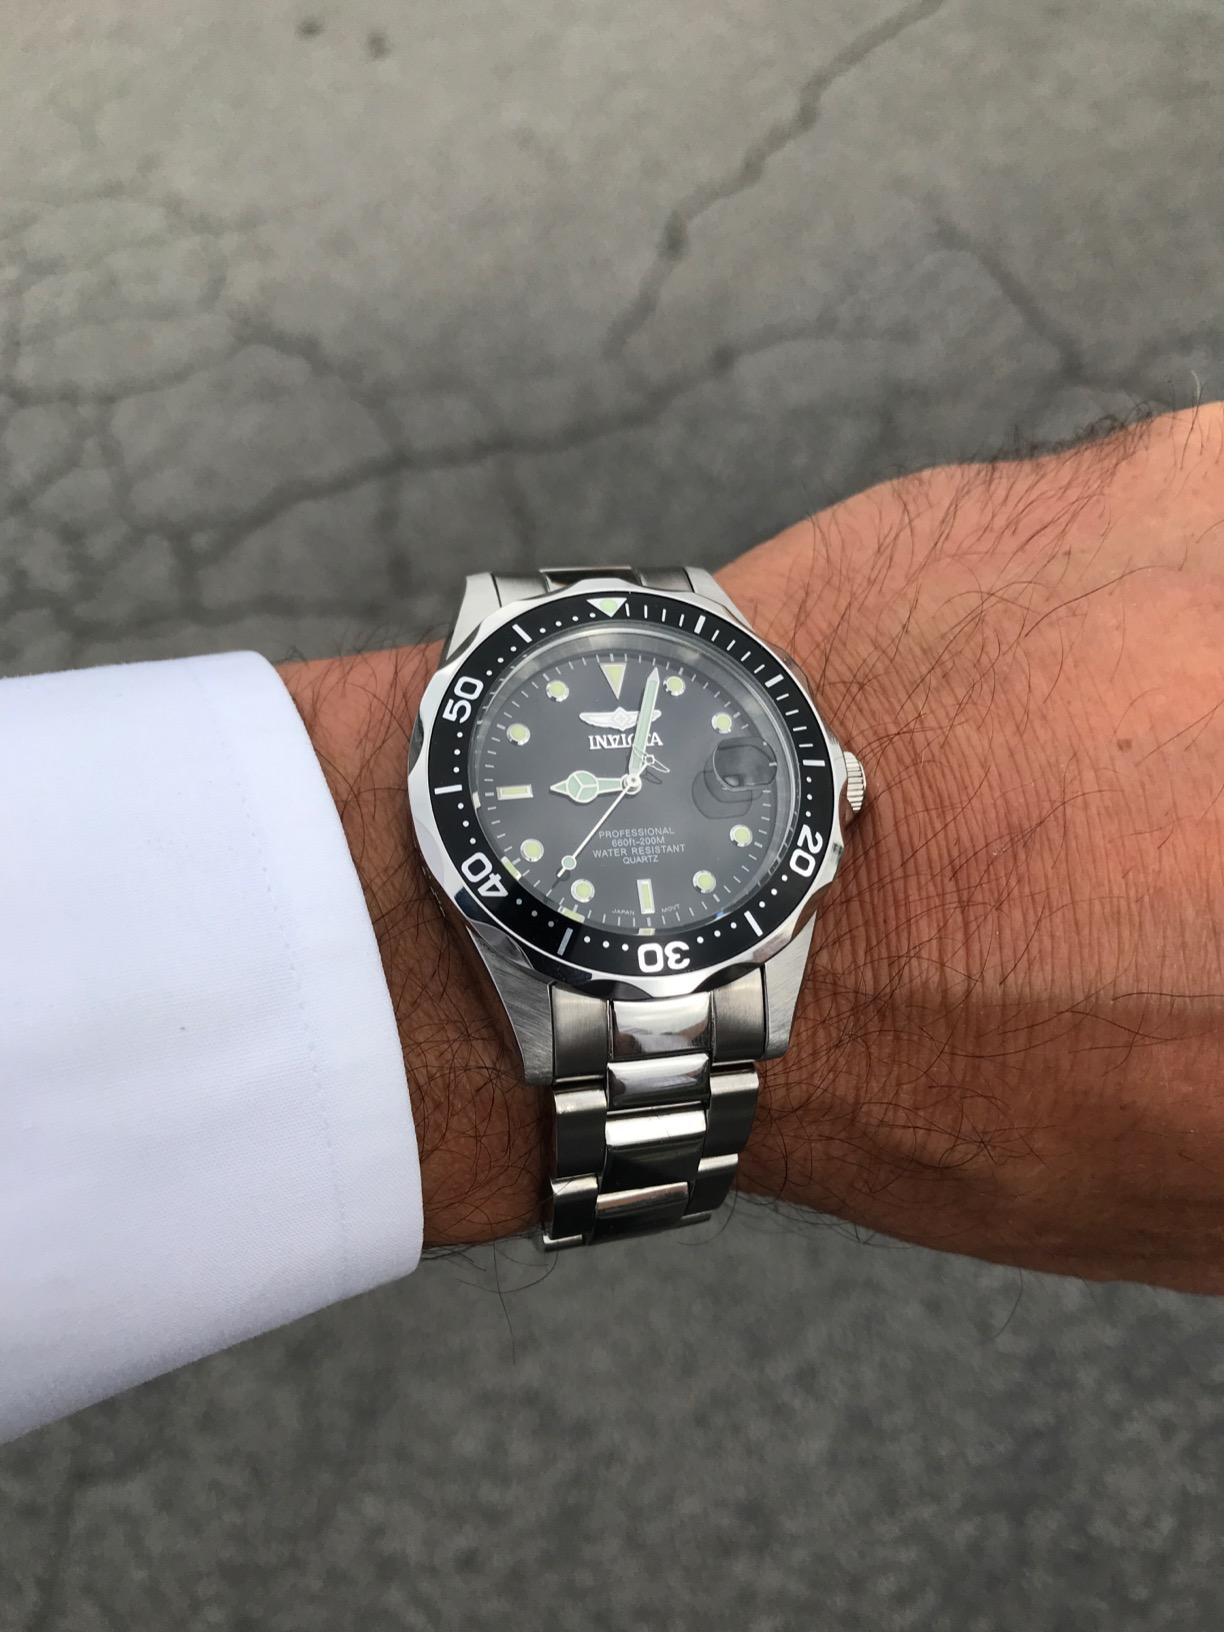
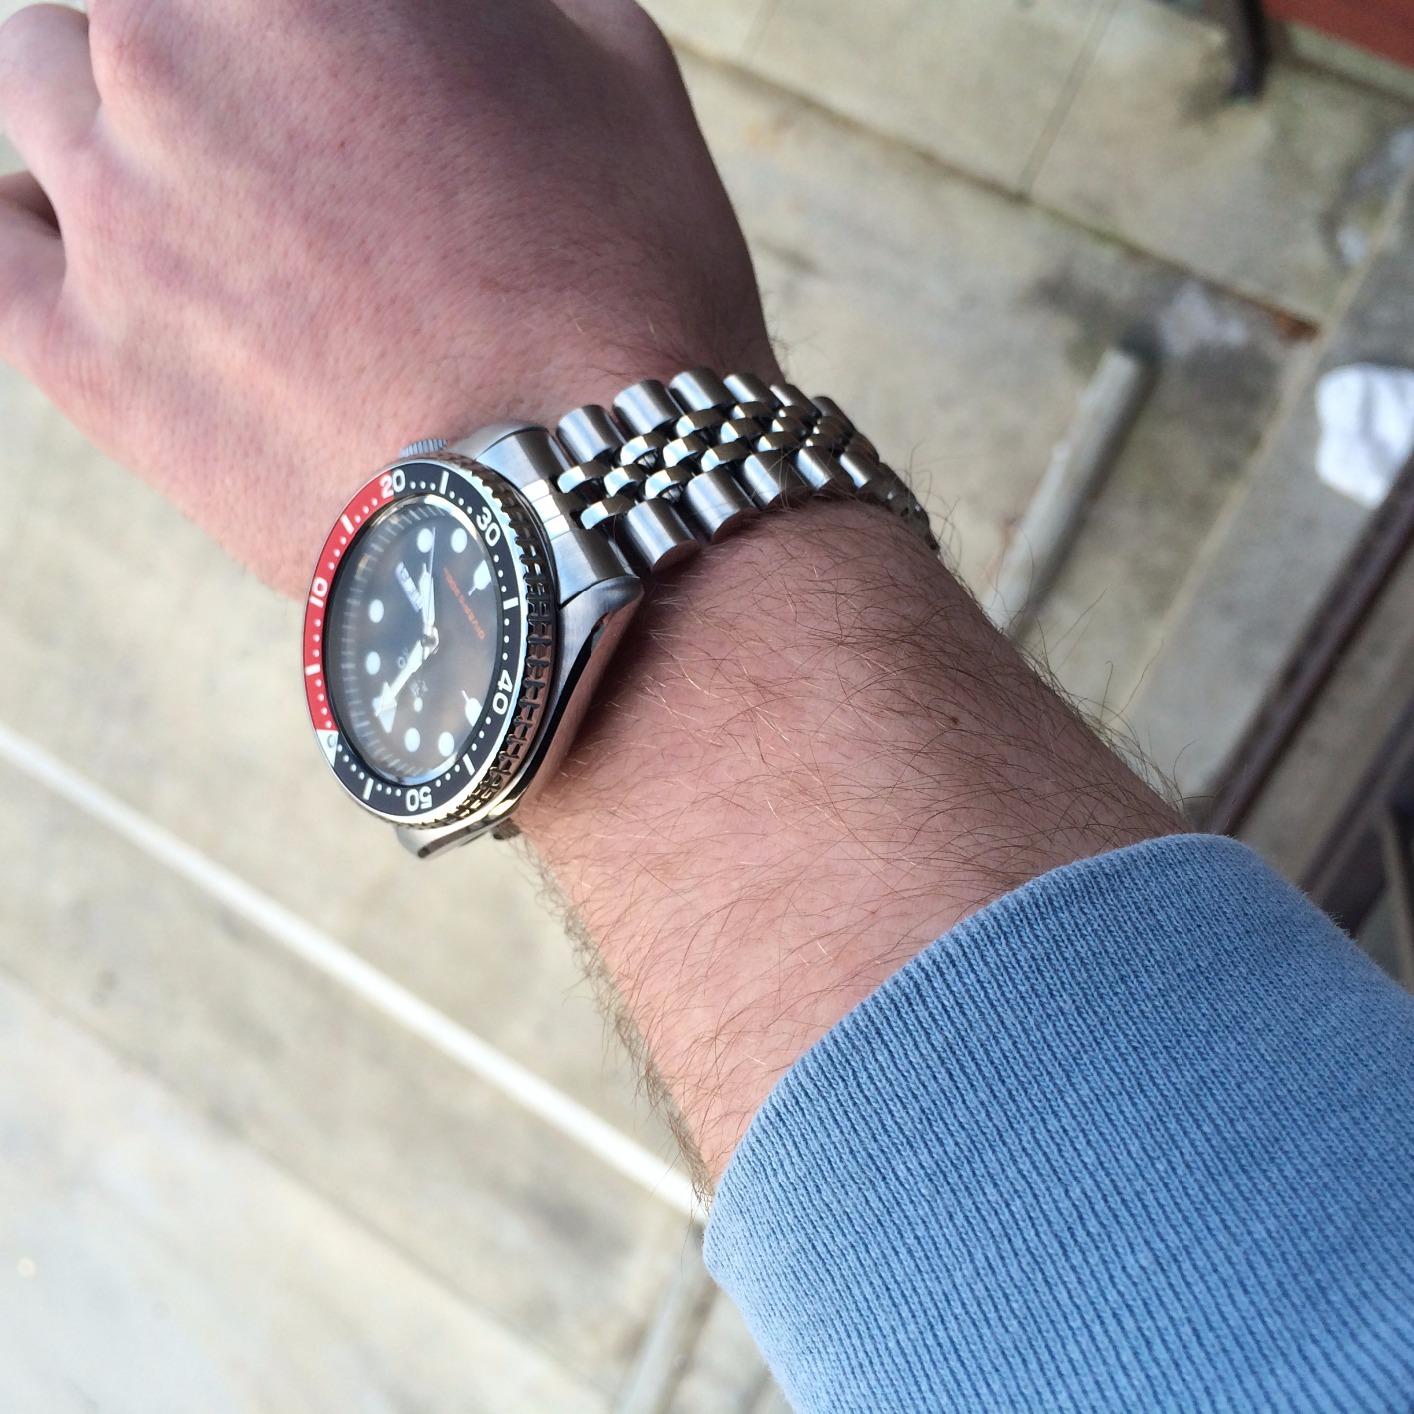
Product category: accessories_watch
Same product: no